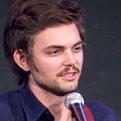
Age: 30